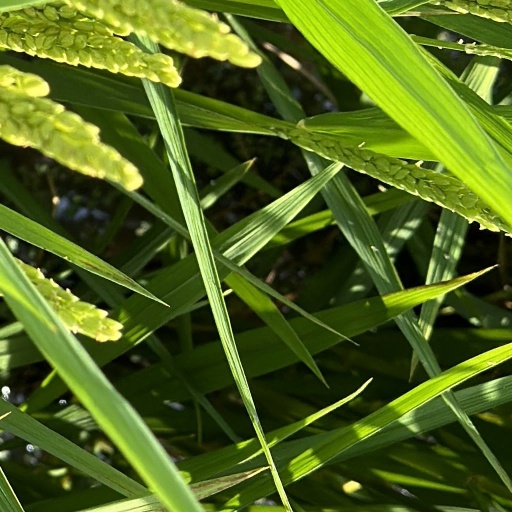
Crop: rice